HMS Phaeton (1782)

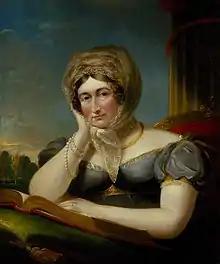
Portrait of Queen Caroline, ca. 1820, by James Lonsdale

In September, "Phaeton" came under the command of Captain Stopford. In May 1795 "Phaeton" escorted Princess Caroline of Brunswick to England. Then began what would become a spectacular string of prize-taking. During Stopford's service in the Channel, "Phaeton" captured some 13 privateers and three vessels of war, and also recovered numerous vessels that the French had taken.